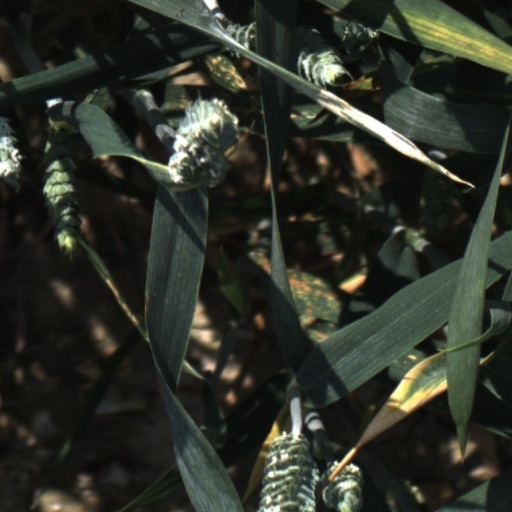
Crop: wheat